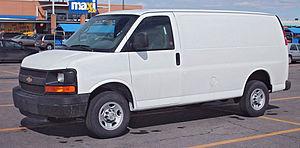
Les Chevrolet Express et GMC Savana sont des véhicules utilitaires des constructeurs américains Chevrolet et GMC. C'est le rival du Ford Série E.